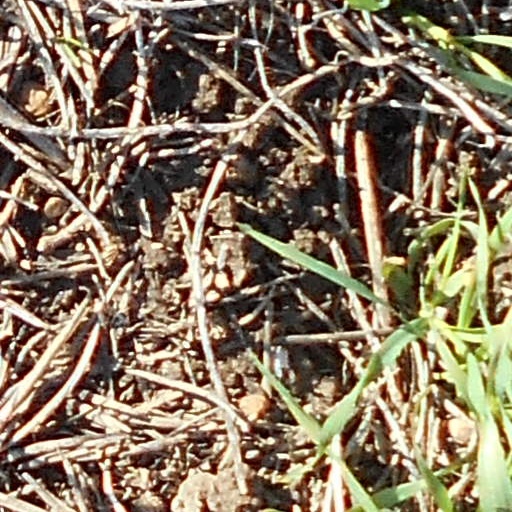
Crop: wheat